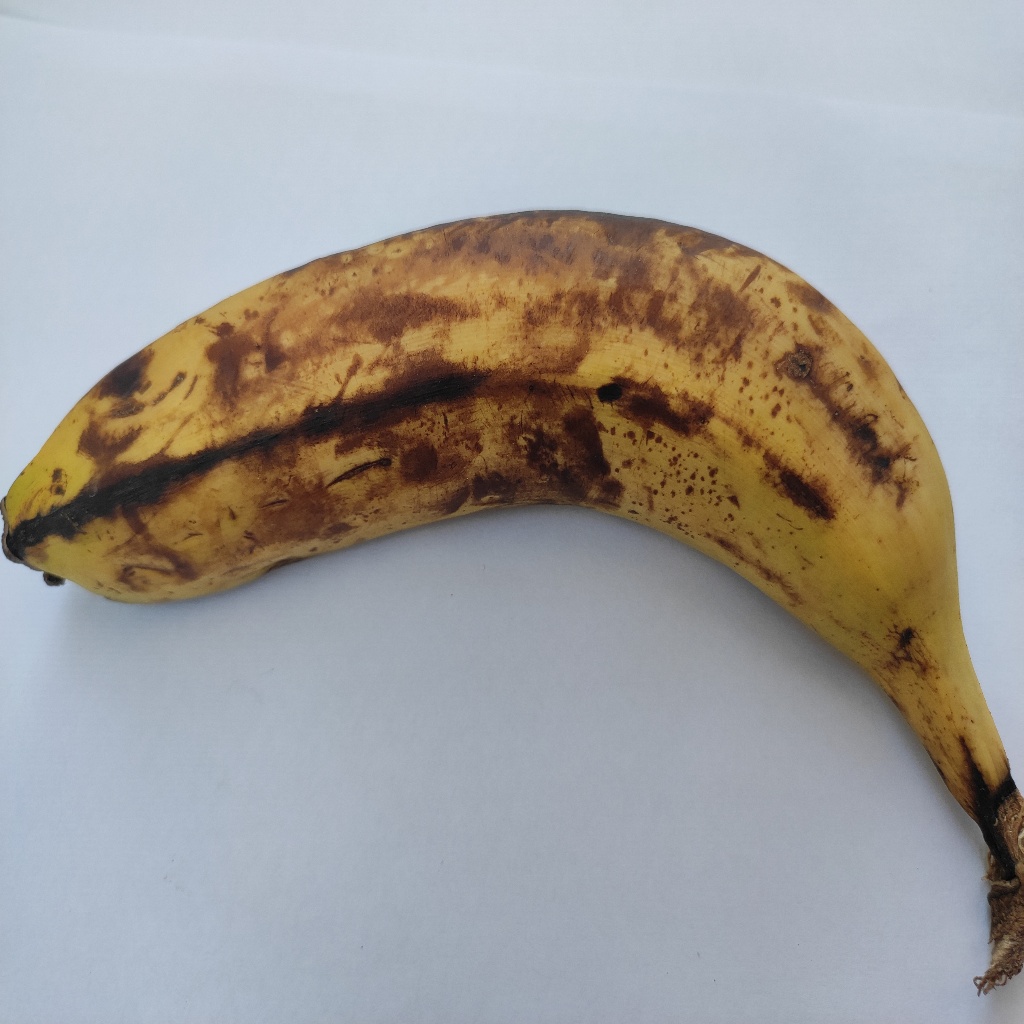
Crop: banana
Quality class: Defect